Stairs Expedition to Katanga

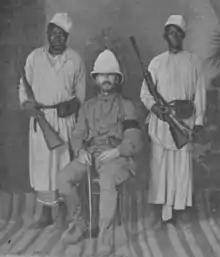
Dr Joseph Moloney, medical officer to the Stairs Expedition, with two of the expedition's nyamparas (chiefs or supervisors), Hamadi bin Malum (left) and Massoudi, after their return to Zanzibar in July 1892. Moloney's black armband marks the death of the expedition leader, Captain William Stairs.

Belgium was short of people with tropical experience but Leopold was adept at recruiting other European nationalities for his schemes. Central Africa was a wild frontier attracting mercenaries for hire. At the recommendation of British-American explorer Henry Morton Stanley, who had already acted for Leopold in the Congo, the 27 year old Swahili speaking Captain William Stairs was appointed to lead the expedition, on the basis of his experience on the Emin Pasha Relief Expedition on which he had become Stanley's second in command. He had a reputation of someone who would obey orders and get the job done. That previous expedition had been marked by violence and brutality against any Africans who stood in its way as well as against its own African members. Canadian born at a time when it was part of the British Empire, Stairs had been educated partly in Britain and had joined a British regiment. He was considered to be and considered himself English or British.